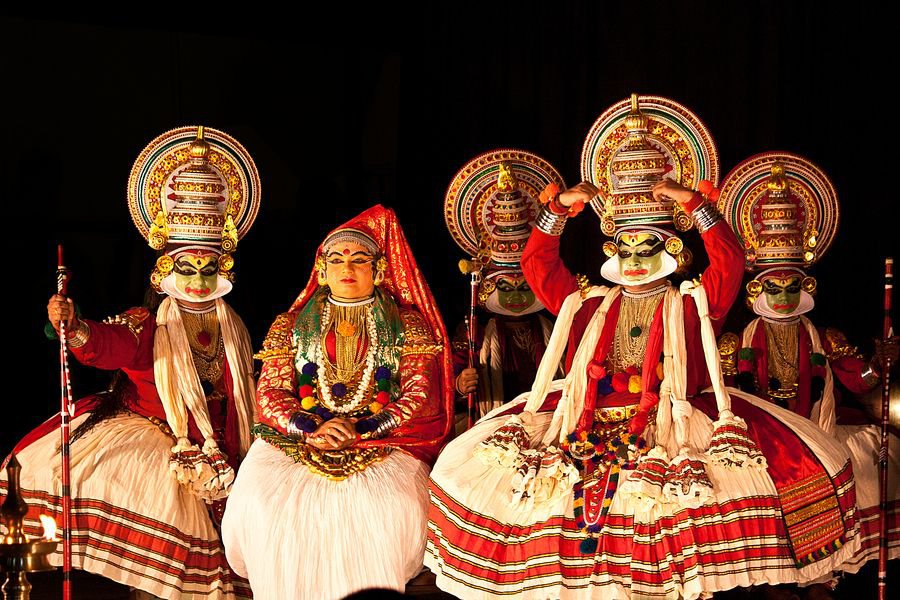
Dance form: kathakali